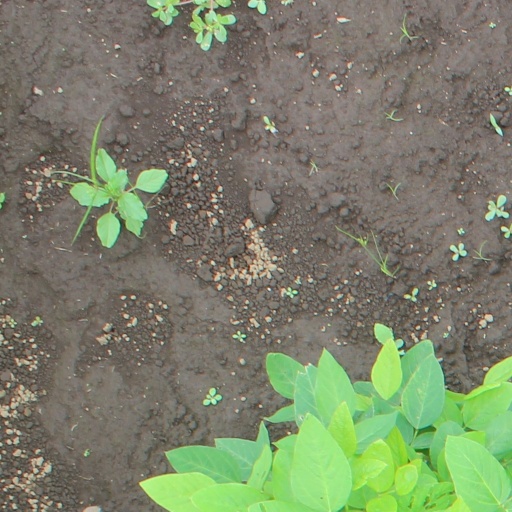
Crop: soybean